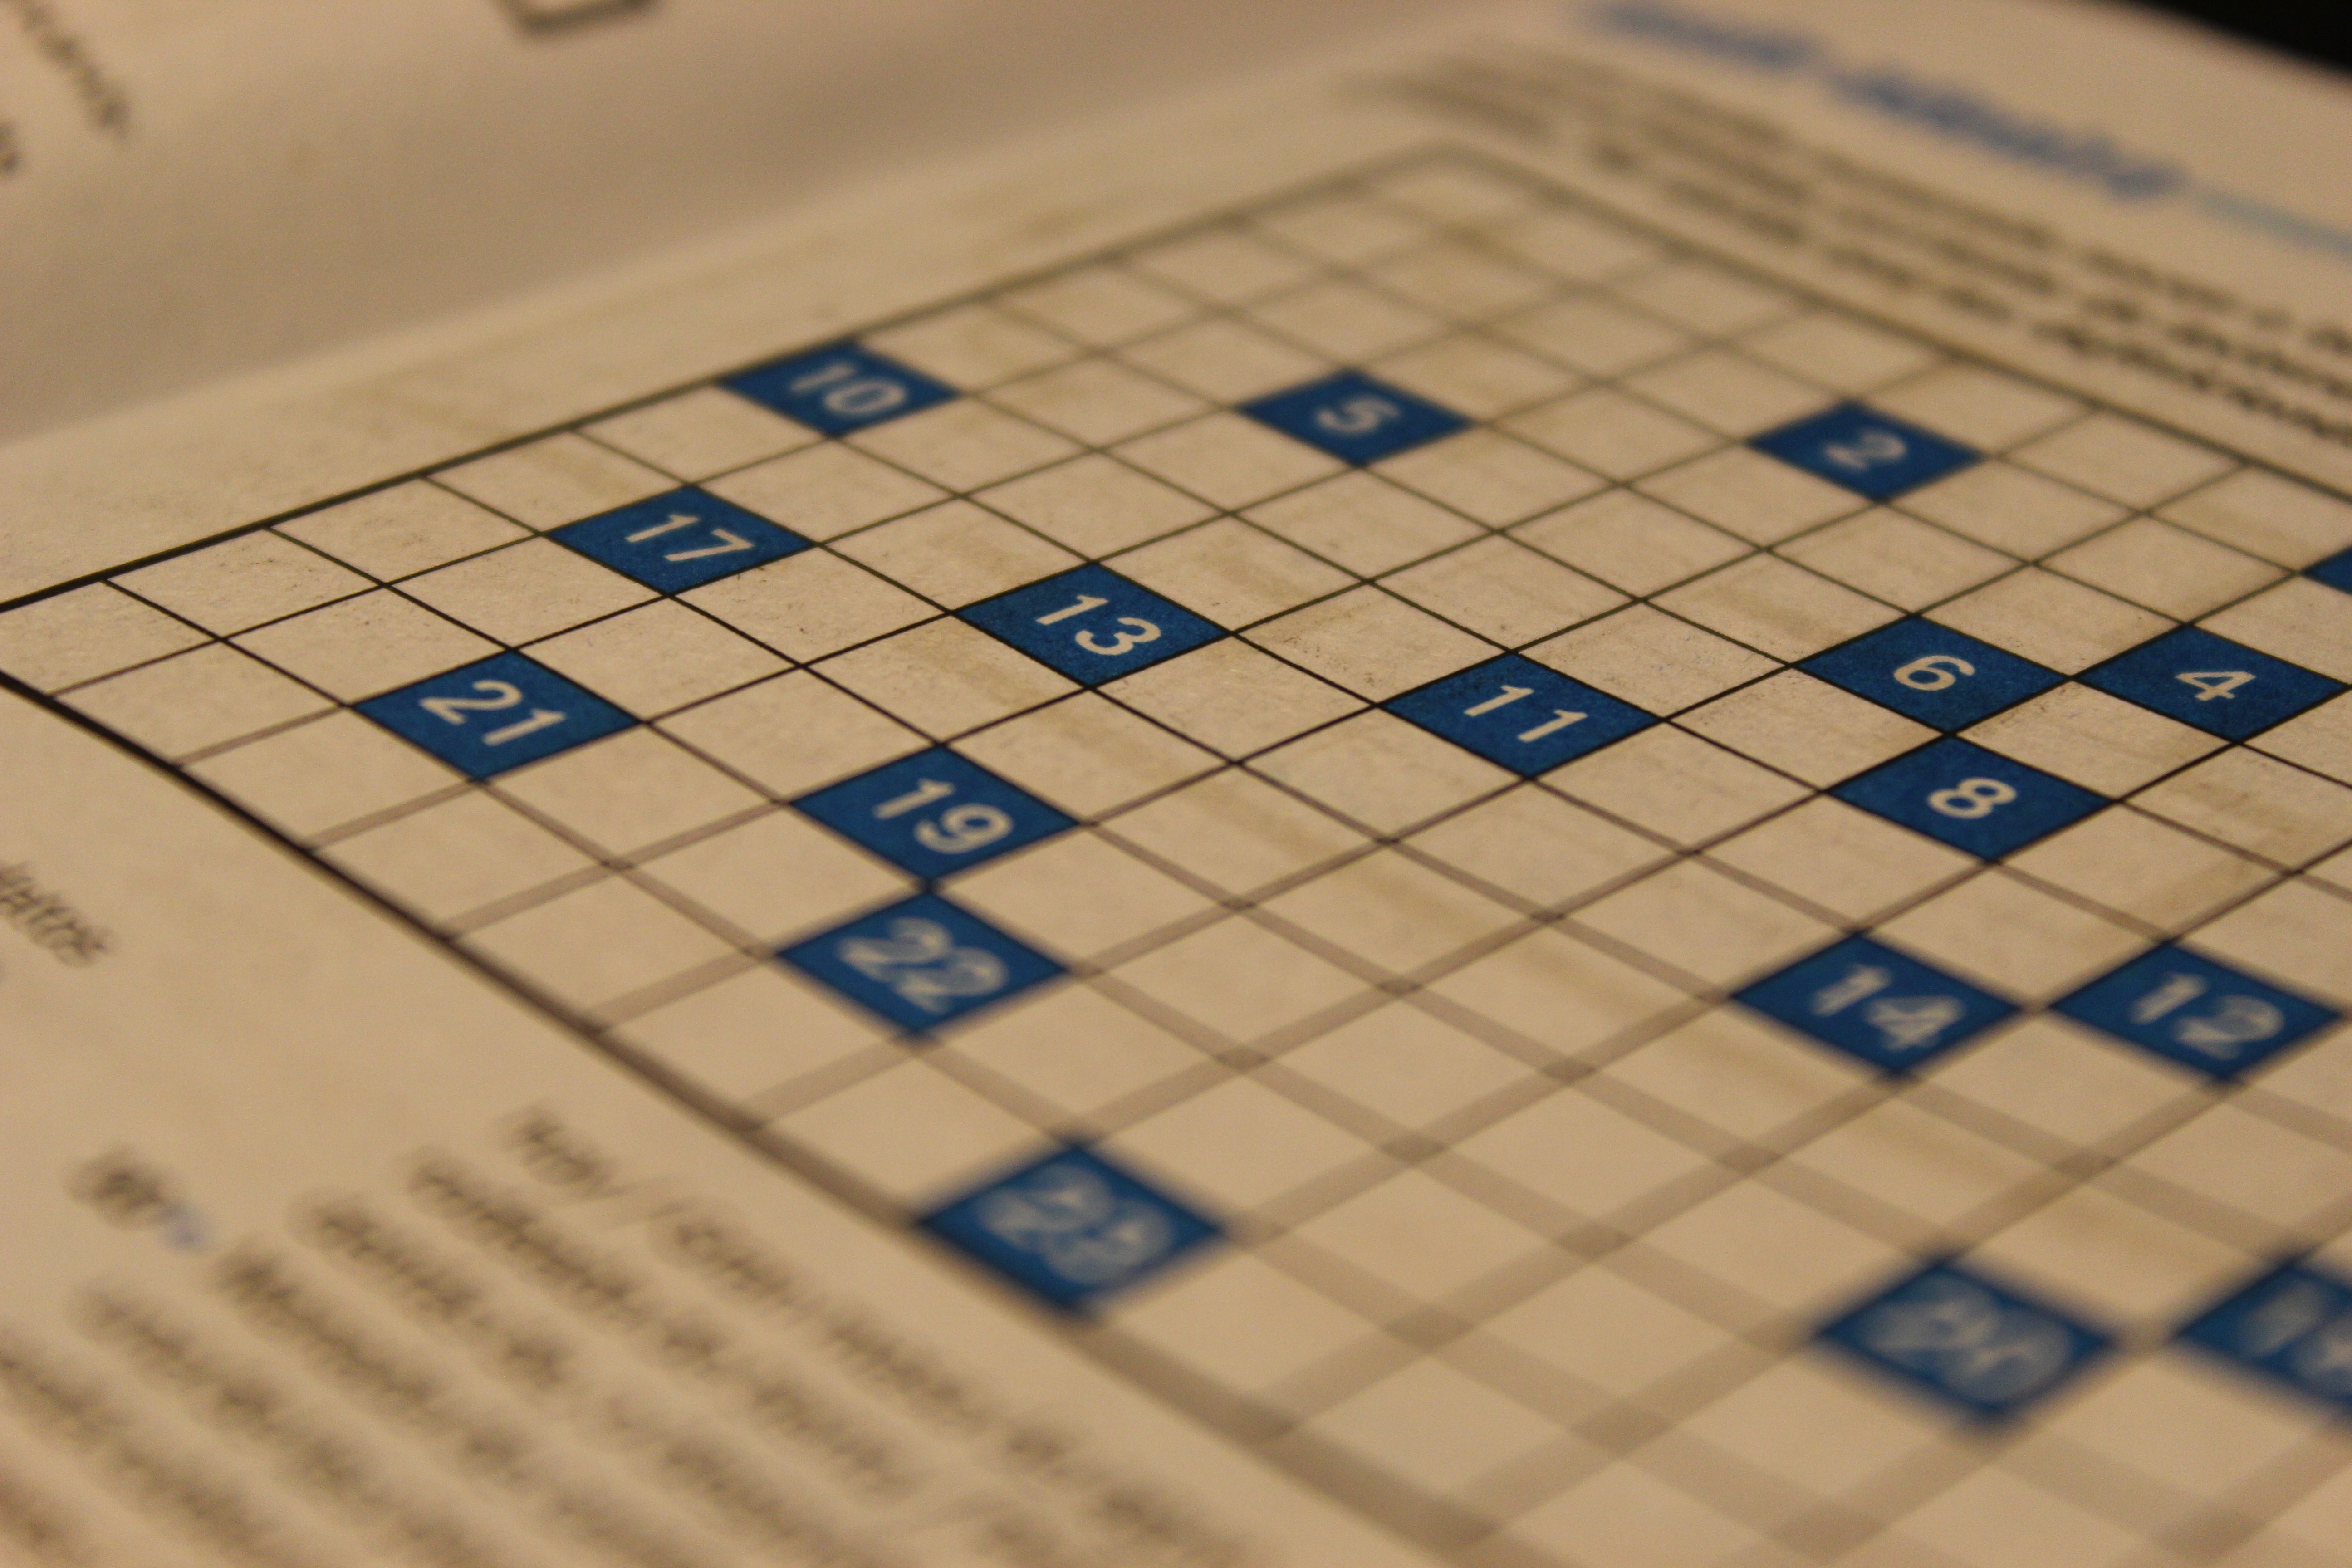
writing, floor, number, pattern, square, think, blue, paper, toy, pictures, close up, design, text, words, games, shape, dice, lyrics, flooring, to write, definition, complete, free time, crossword puzzle, resolve